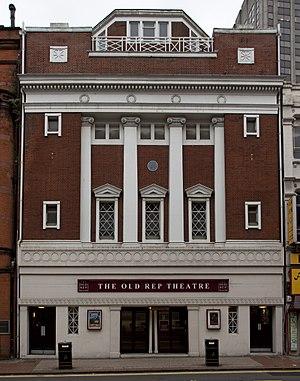
Stan et Ollie est un film biographique américano-britannico-canadien réalisé par Jon S. Baird, sorti en 2018. Il s'agit d'un portrait du duo comique Laurel et Hardy.